Blagoveshchensk–Heihe Bridge

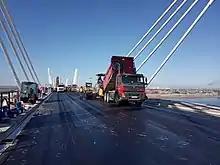
Asphalting on the bridge

The Blagoveshchensk–Heihe Bridge is a bridge across the Amur River, connecting the cities of Blagoveshchensk, Russia, and Heihe, China. According to CNN, the construction of the bridge started in 2016 and was completed in late 2019. It was estimated that the bridge cost 18.8 billion rubles. Passing vehicles pay a toll.